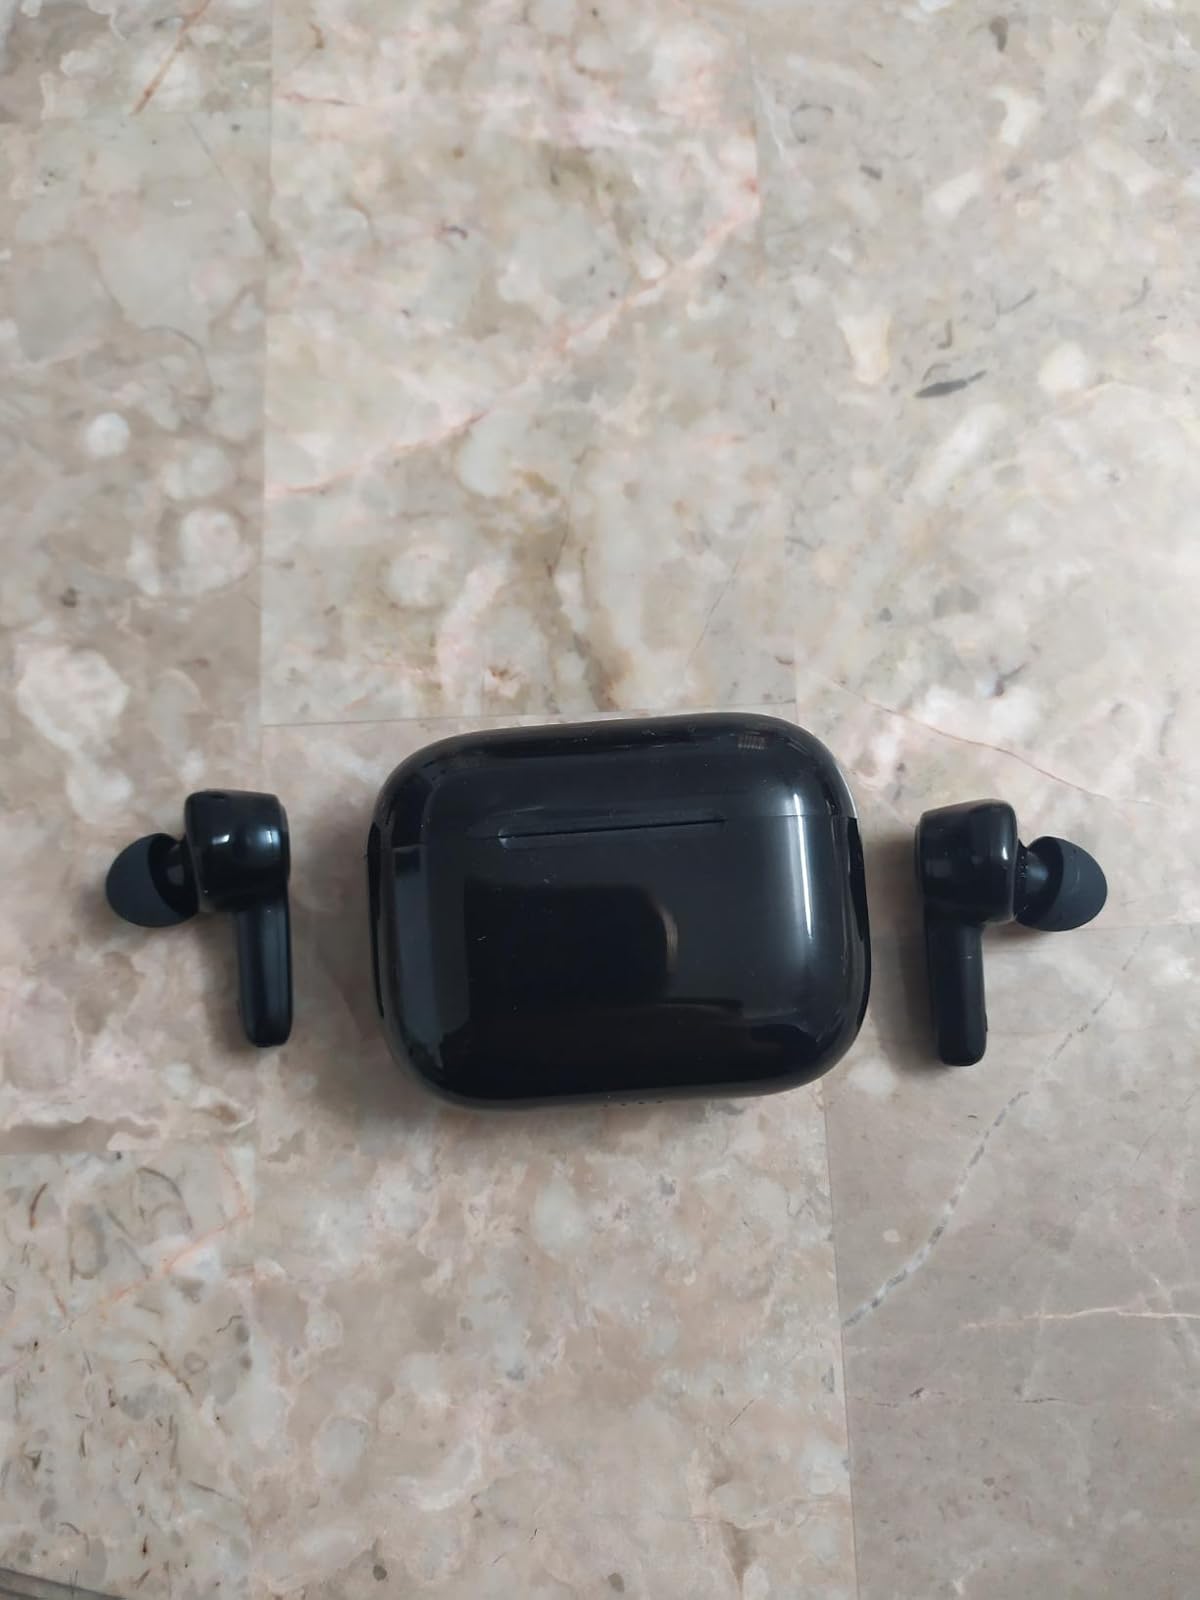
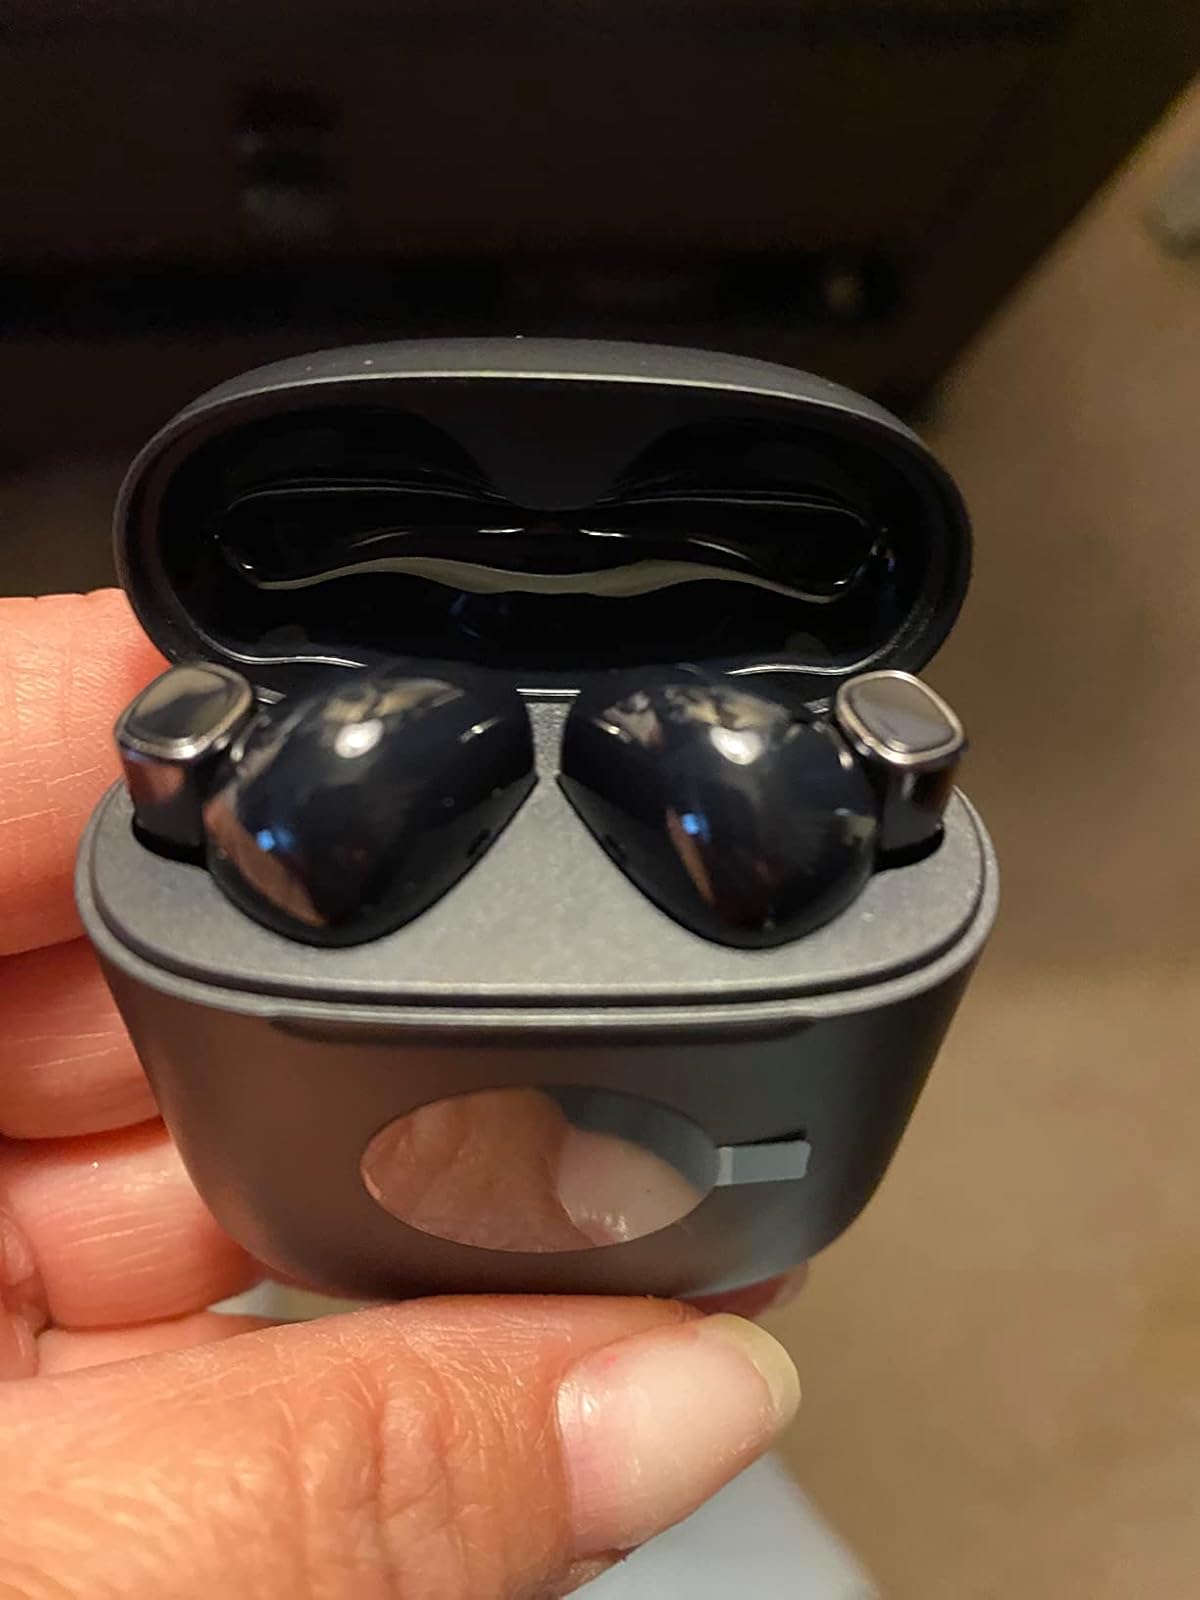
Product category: earbuds
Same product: no